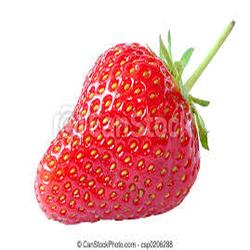
Label: Strawberry